Northern Guard Supporters

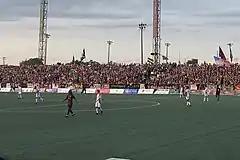
Northern Guard Supporters in 2017

The Northern Guard Supporters are an independent supporters group for Detroit City FC (DCFC) of USL W League and of the USL Championship. DCFC’s men’s side formerly played in the National Premier Soccer League's (NPSL) Midwestern Conference before joining NISA in 2019, and women's side formerly playing in the United Women's Soccer’s (UWS) Midwest Conference